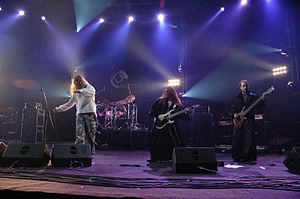
Arcturus (band)
Arcturus i 2005
Arcturus er et norsk avant-garde metal-band dannet i 1987.